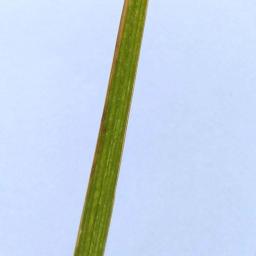
Label: Rice___Healthy